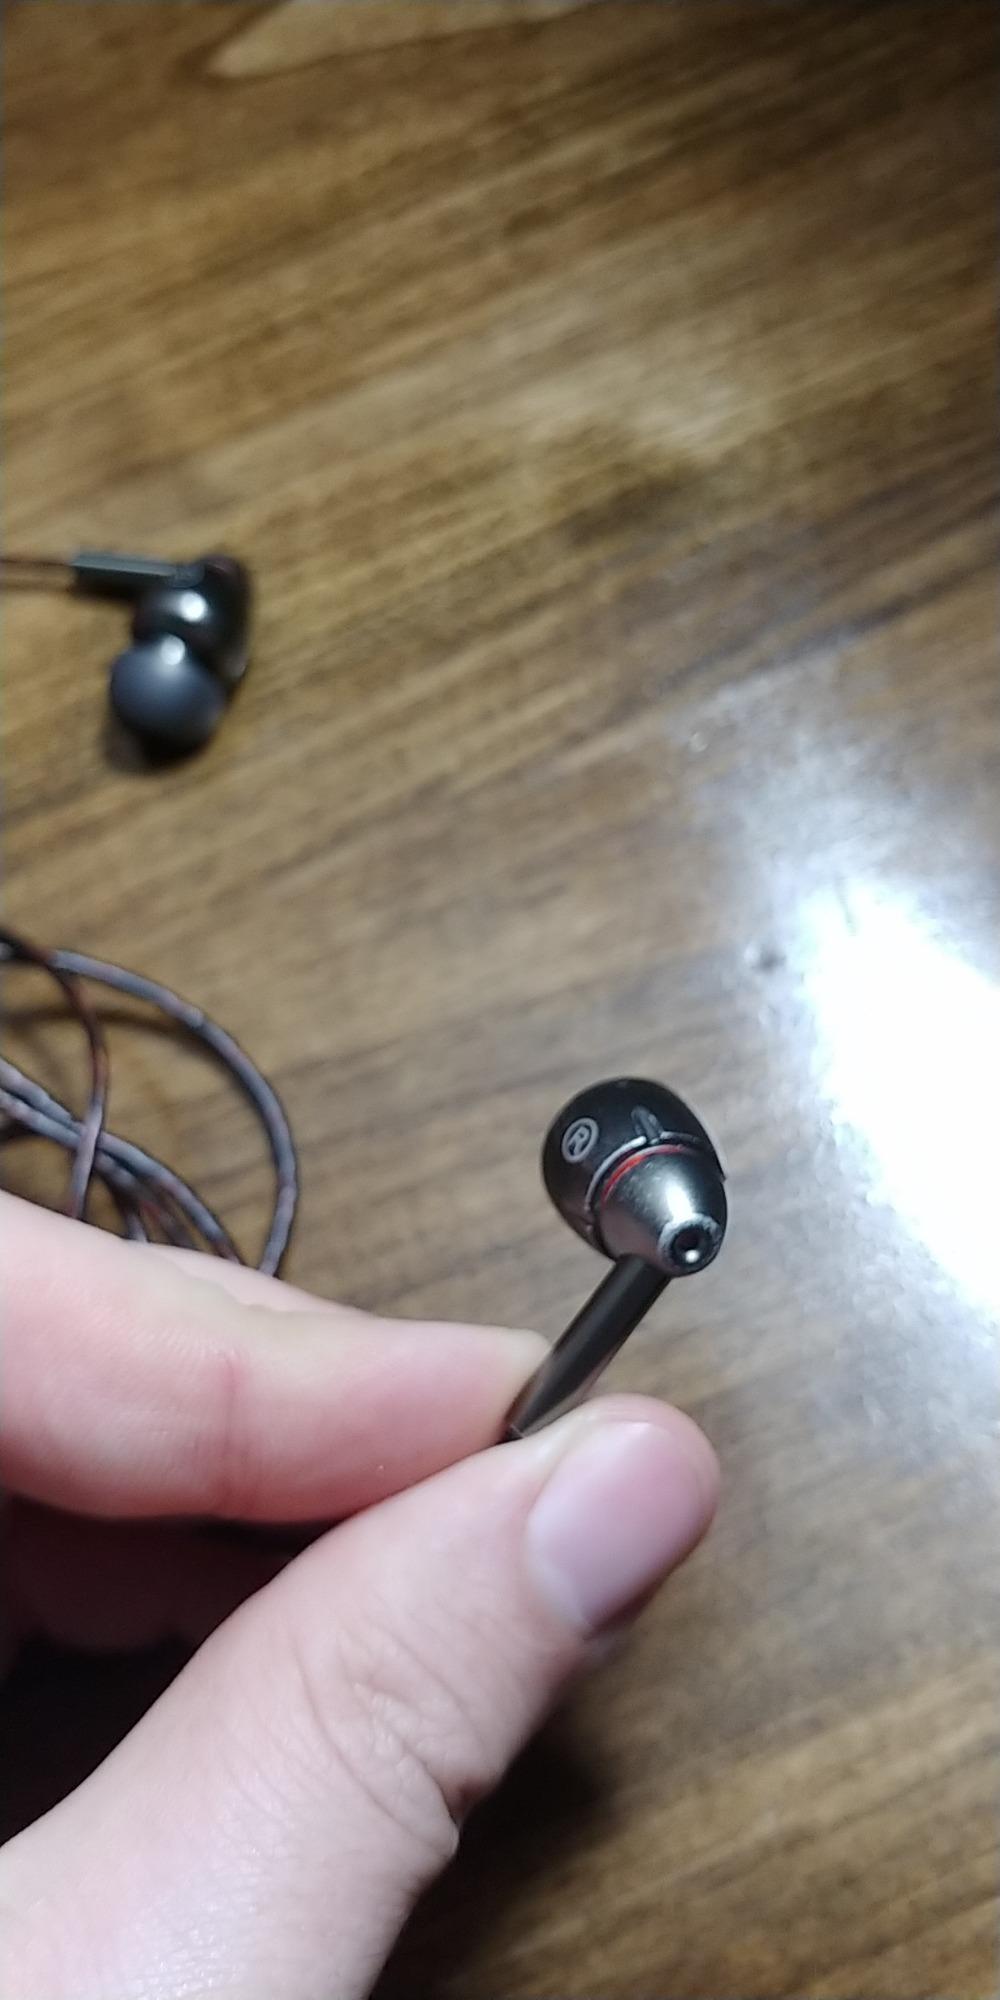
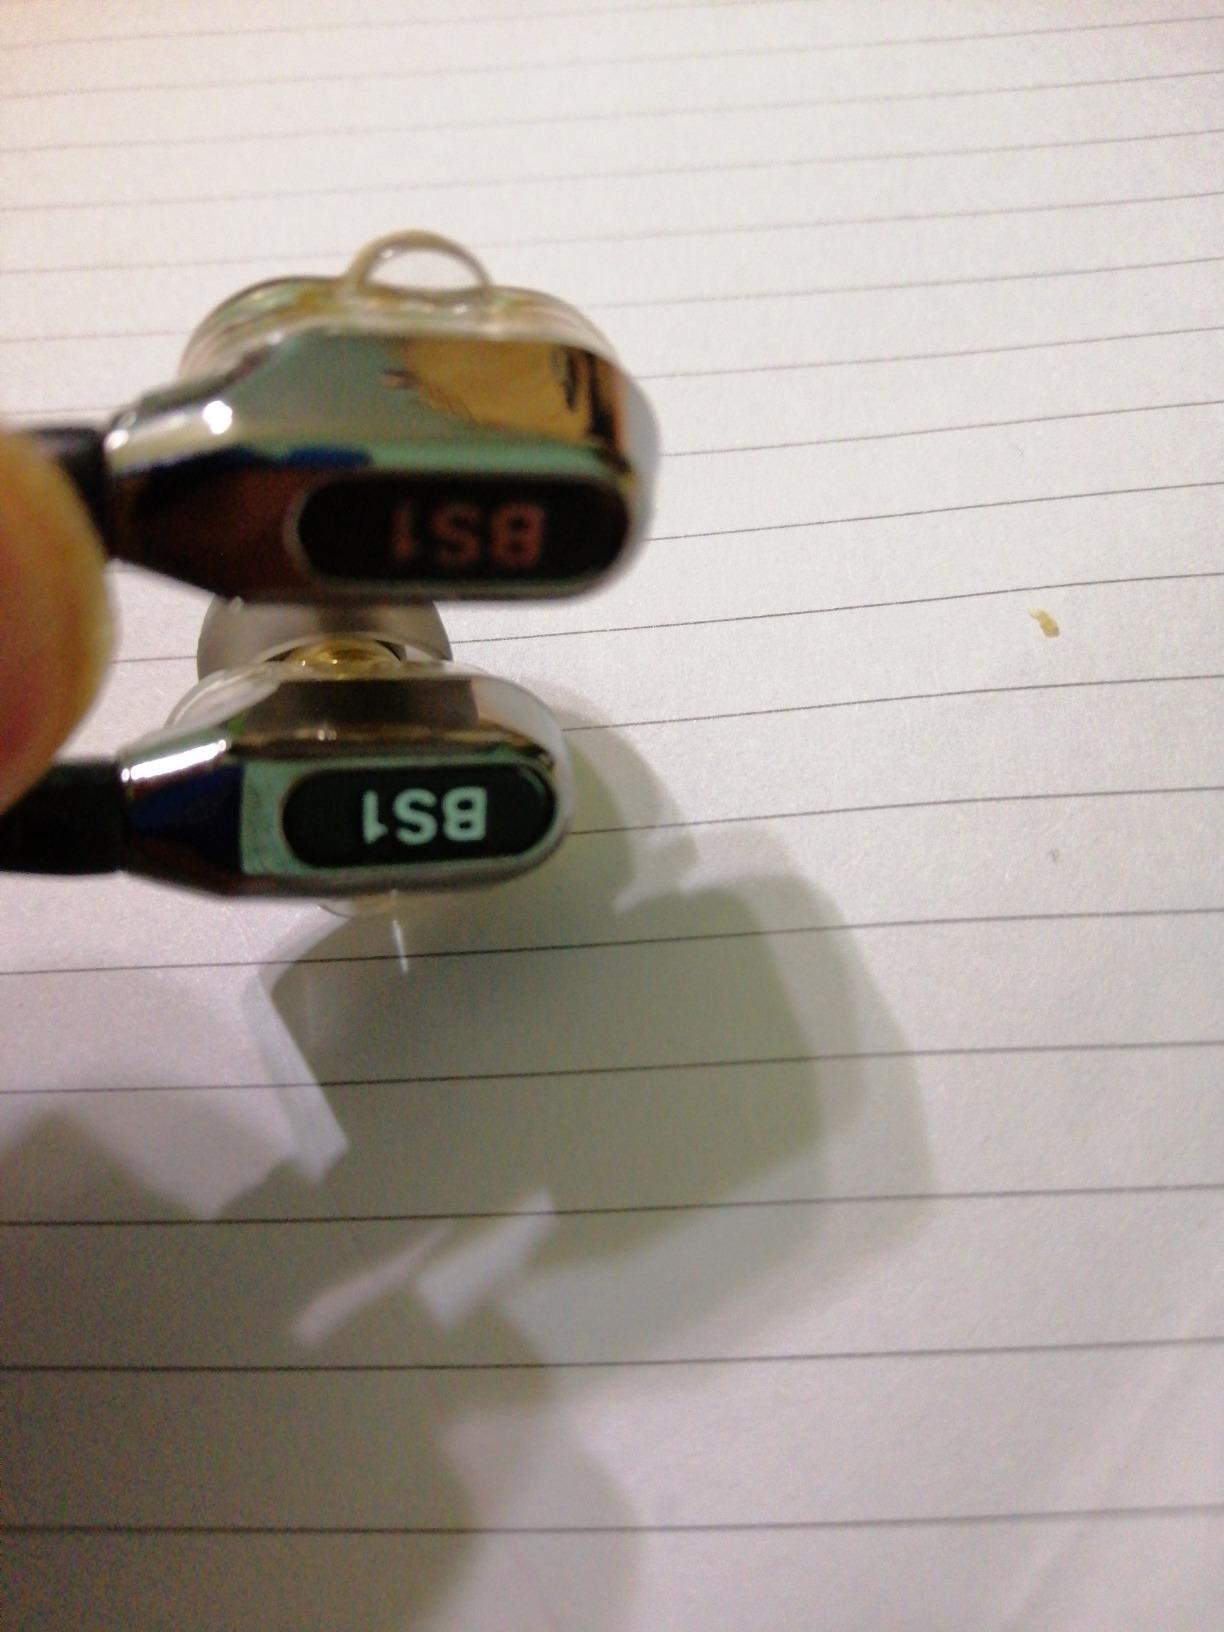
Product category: headphones
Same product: no